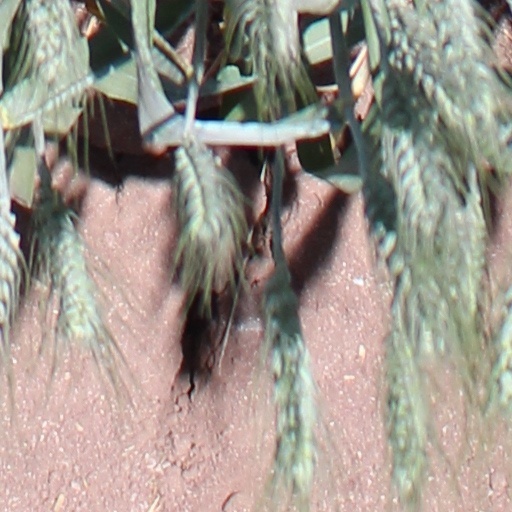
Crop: wheat